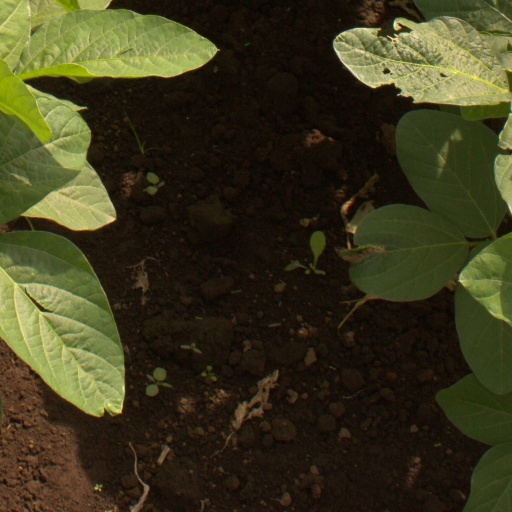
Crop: soybean